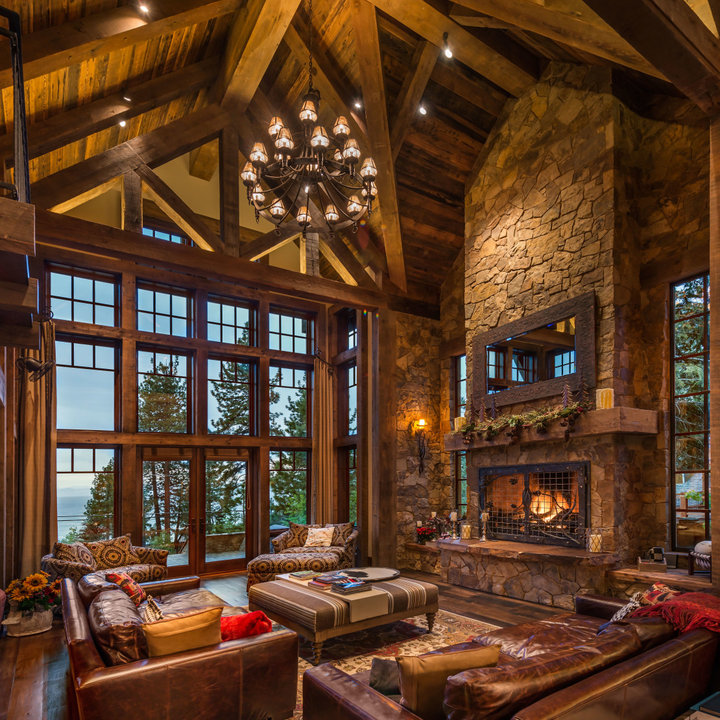
Style: Rustic